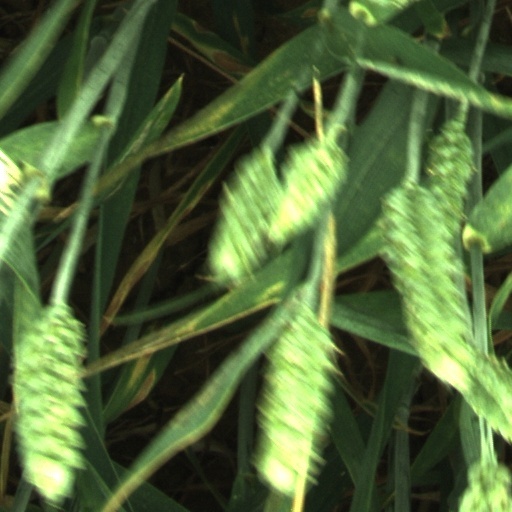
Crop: wheat